Thiocarbonate

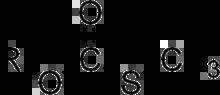
"S"-methyl monothiocarbonate

Monothiocarbonate is the dianion , which has C symmetry. Monothiocarbonate arises by the hydrolysis of thiophosgene or the reaction of base with carbonyl sulfide: